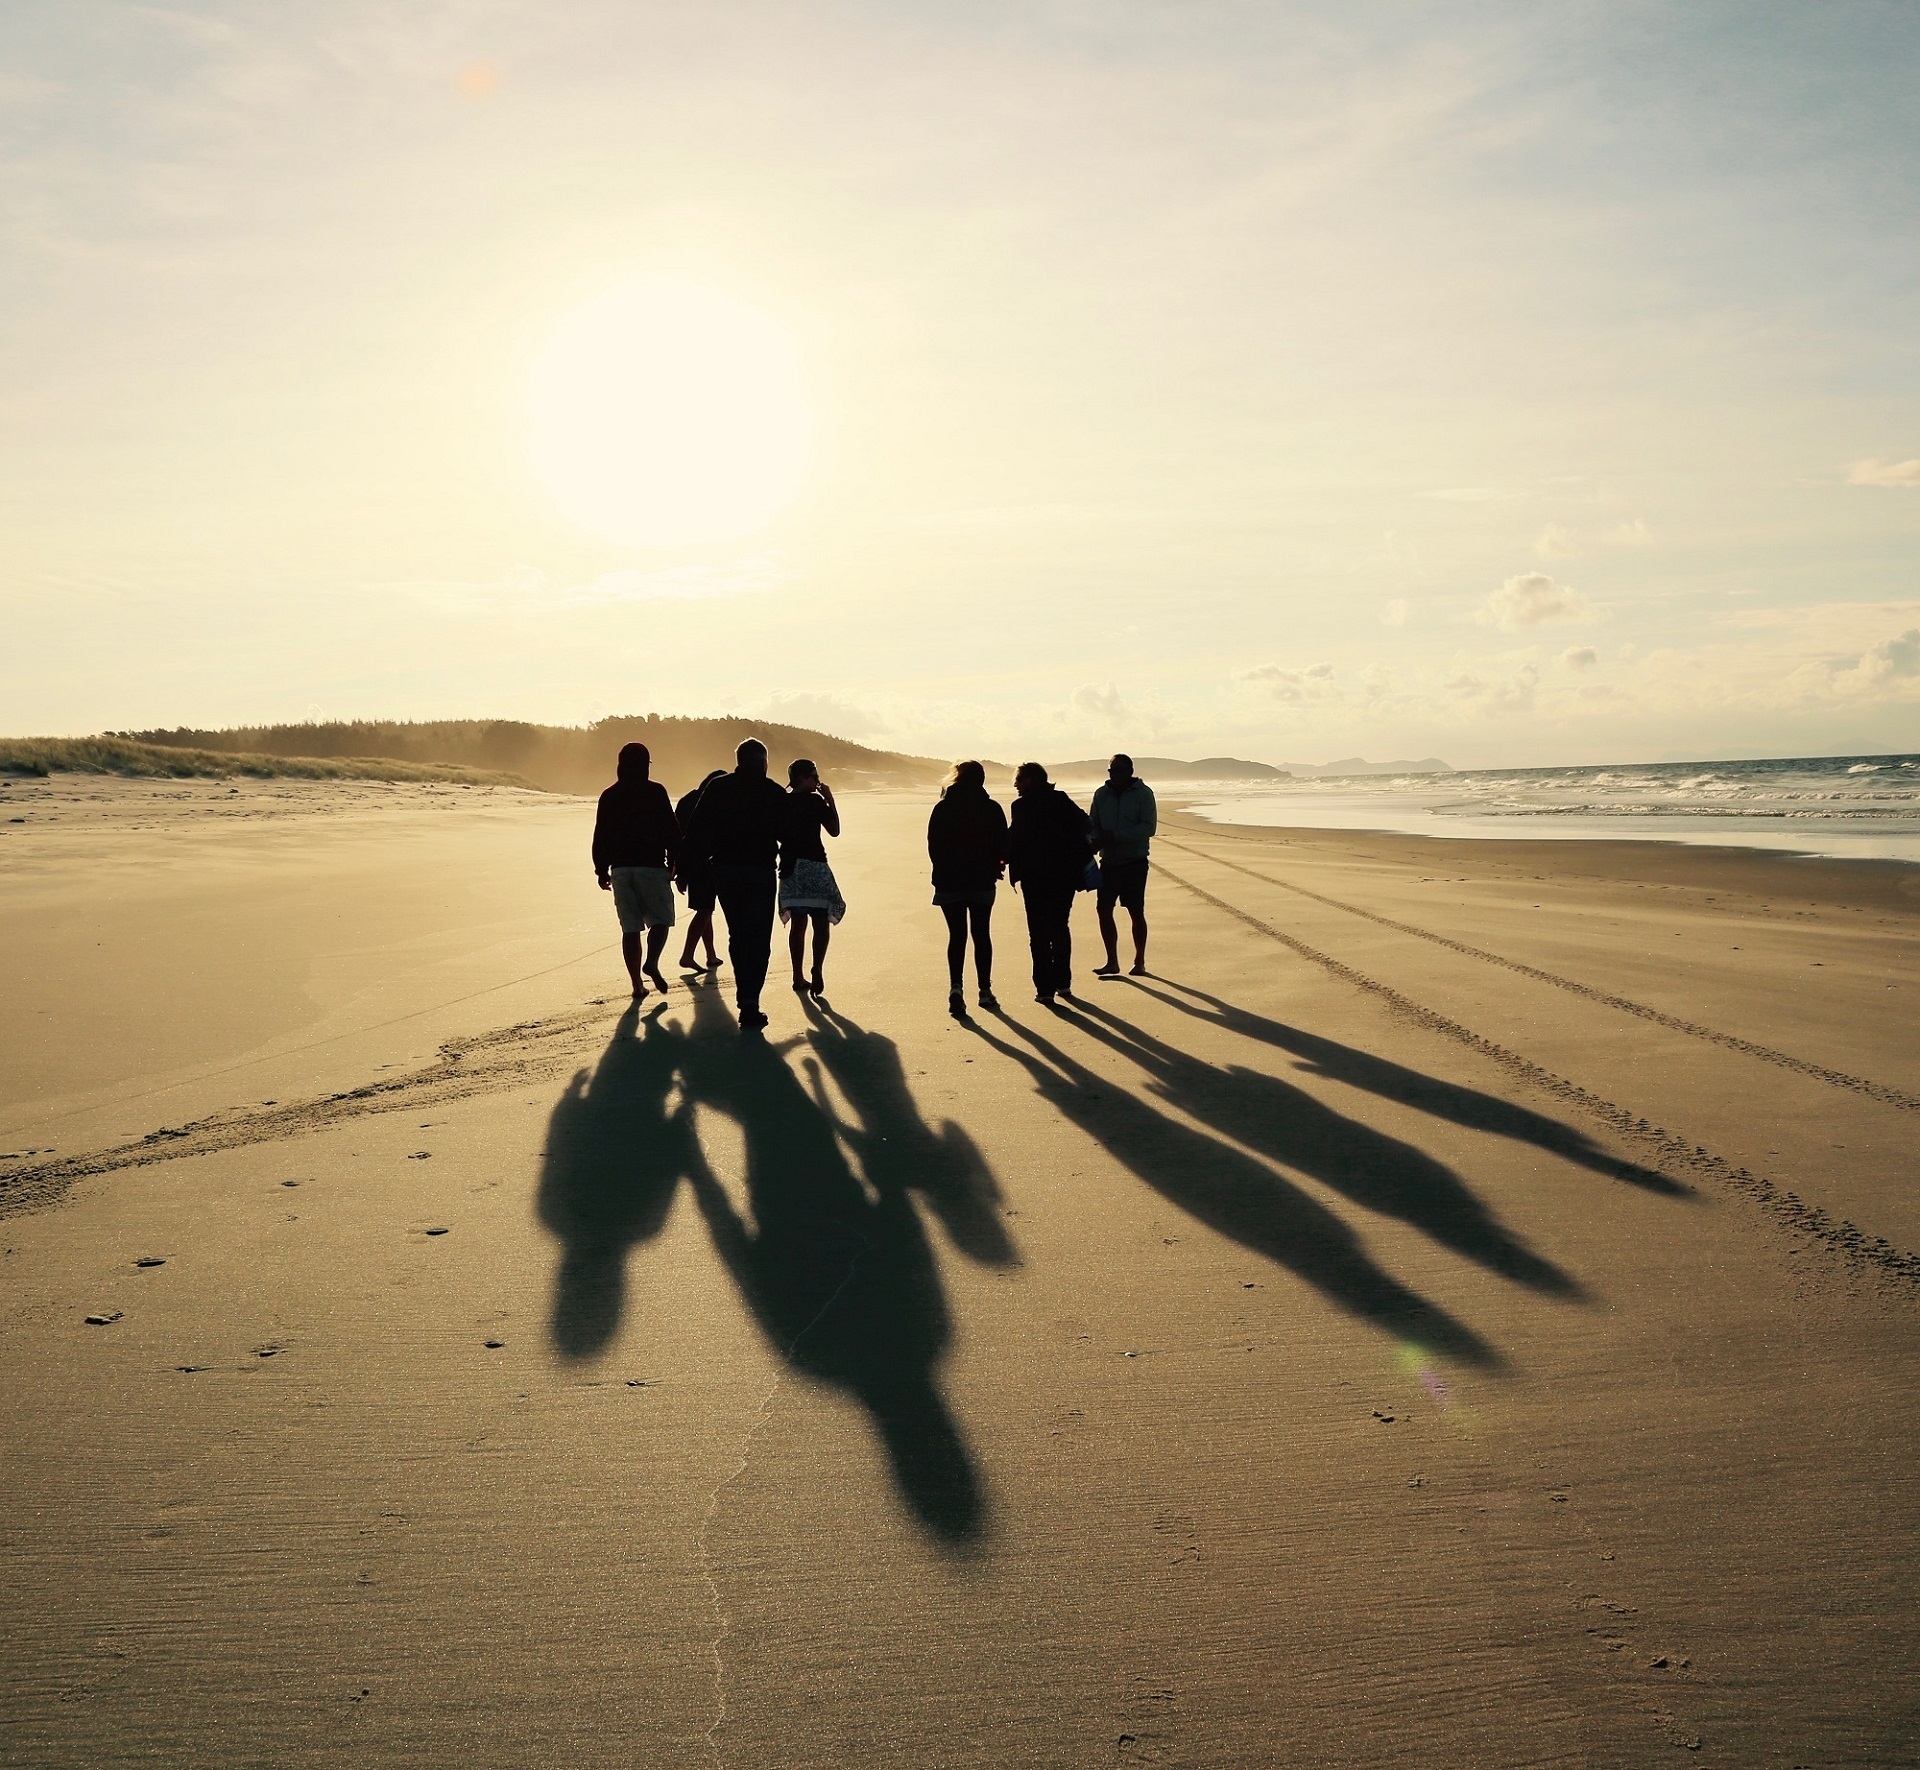
beach, landscape, sea, coast, water, sand, ocean, horizon, people, sunshine, sunset, desert, shore, standing, seascape, sunny, shadows, waves, clouds, silhouettes, sahara, natural environment, aeolian landform